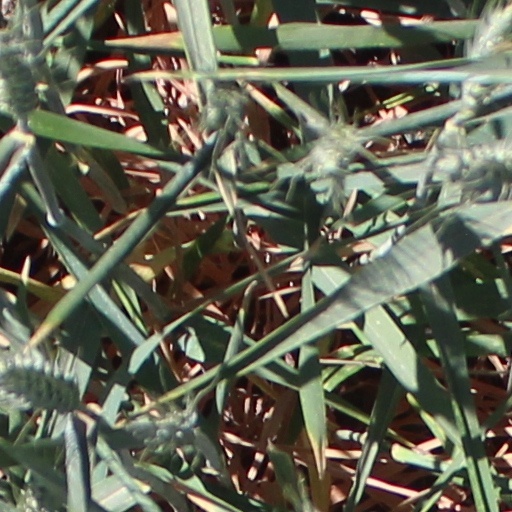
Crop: wheat